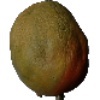
Label: Papaya 1